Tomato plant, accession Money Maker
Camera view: bottom (45 deg); turntable rotation: 240 degrees
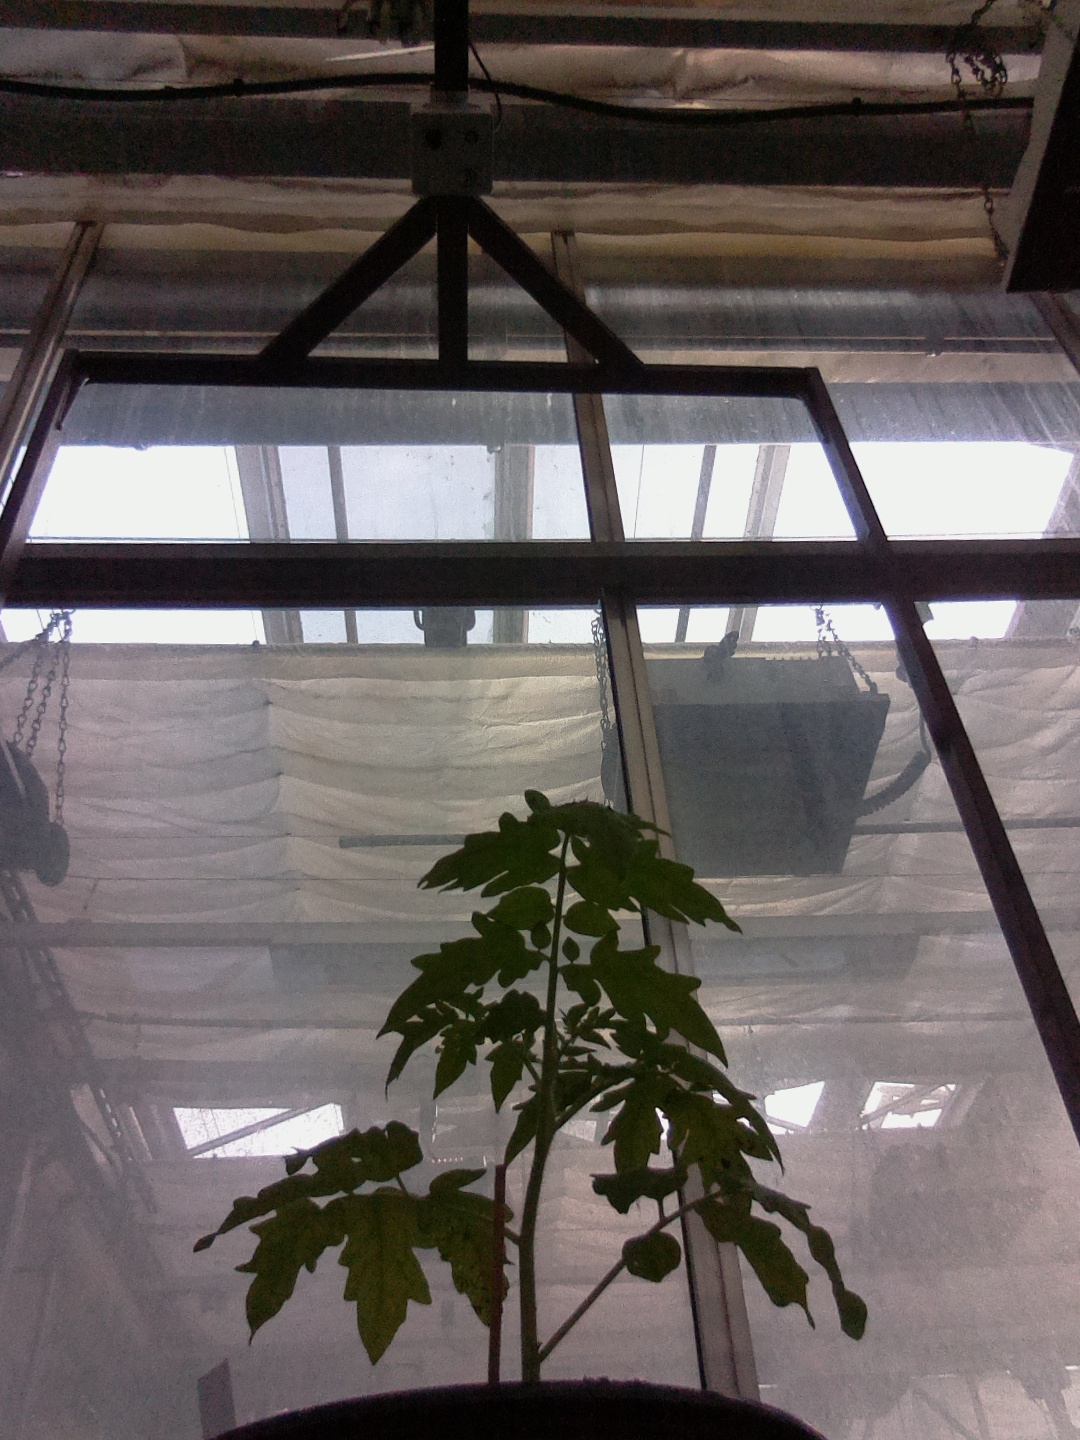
BBCH growth stage 13: 6 of true leaves visible